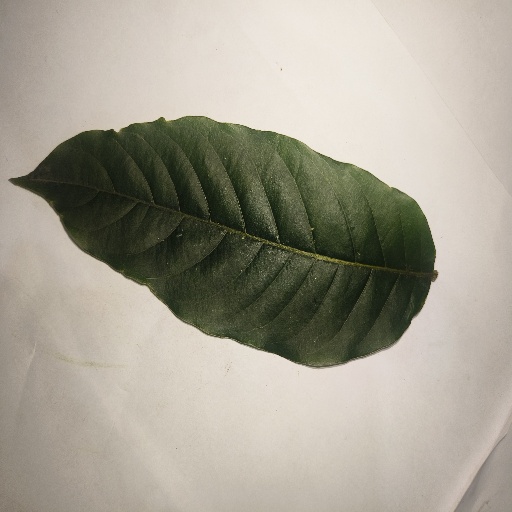
Species: HariTaki
Leaf condition: Healthy Leaf